Public housing estates in Tseung Kwan O

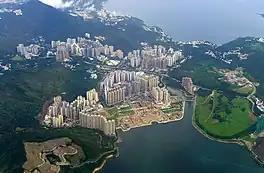
An aerial view of Tseung Kwan O New Town from 2014

The public housing estates in Tseung Kwan O is a public housing project in Tseung Kwan O. Its first buildings were inaugurated in 1988.